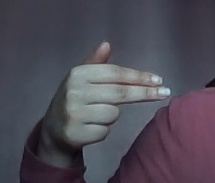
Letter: ghain